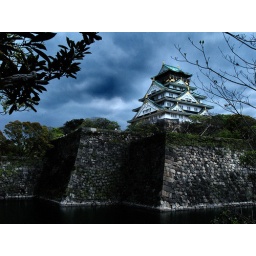
castle under dull sky